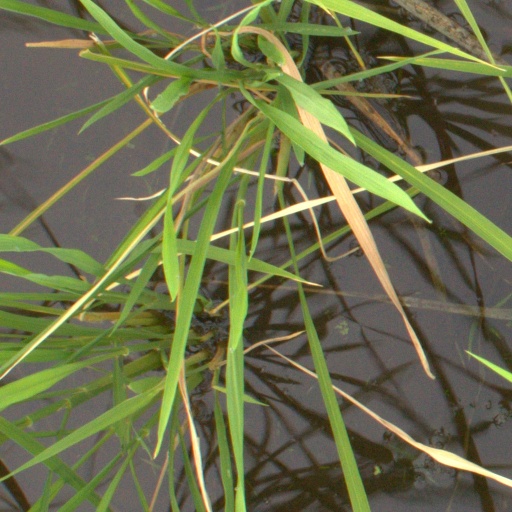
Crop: rice